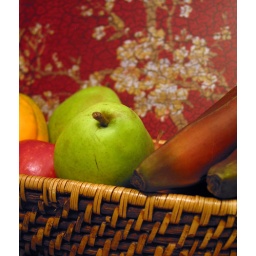
with pear and red bananas in basket.Just a closer study of fruit on my tablescape while playing with my G2 again.